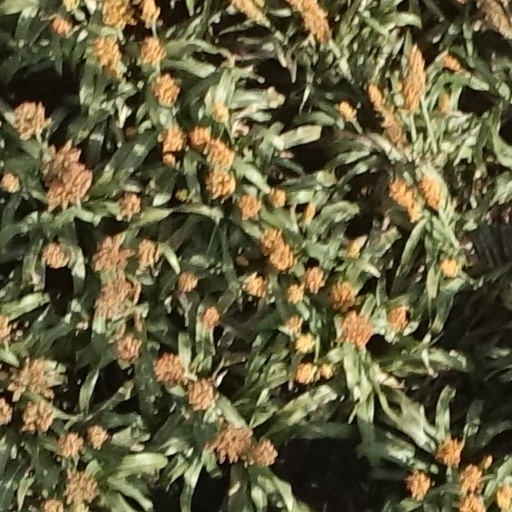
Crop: sorghum